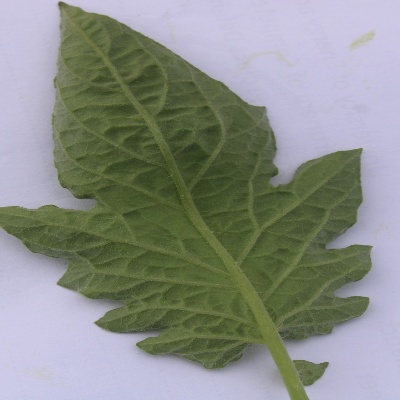
Crop: Tomato
Condition: healthy